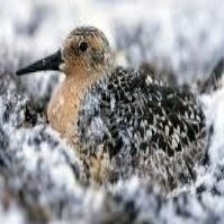
Species: RED KNOT
Scientific name: CALIDRIS CANUTUS
ImageNet parent category: red-backed_sandpiper